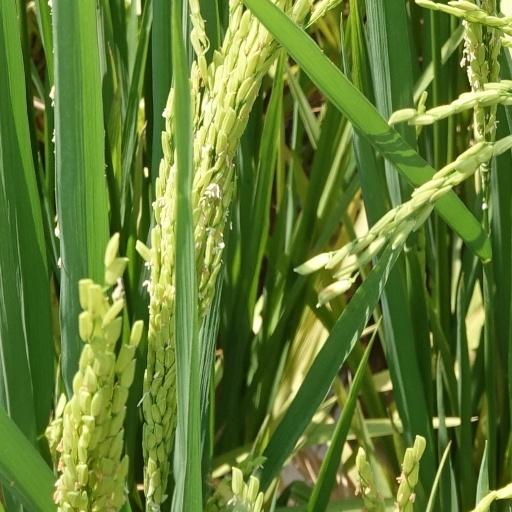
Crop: rice